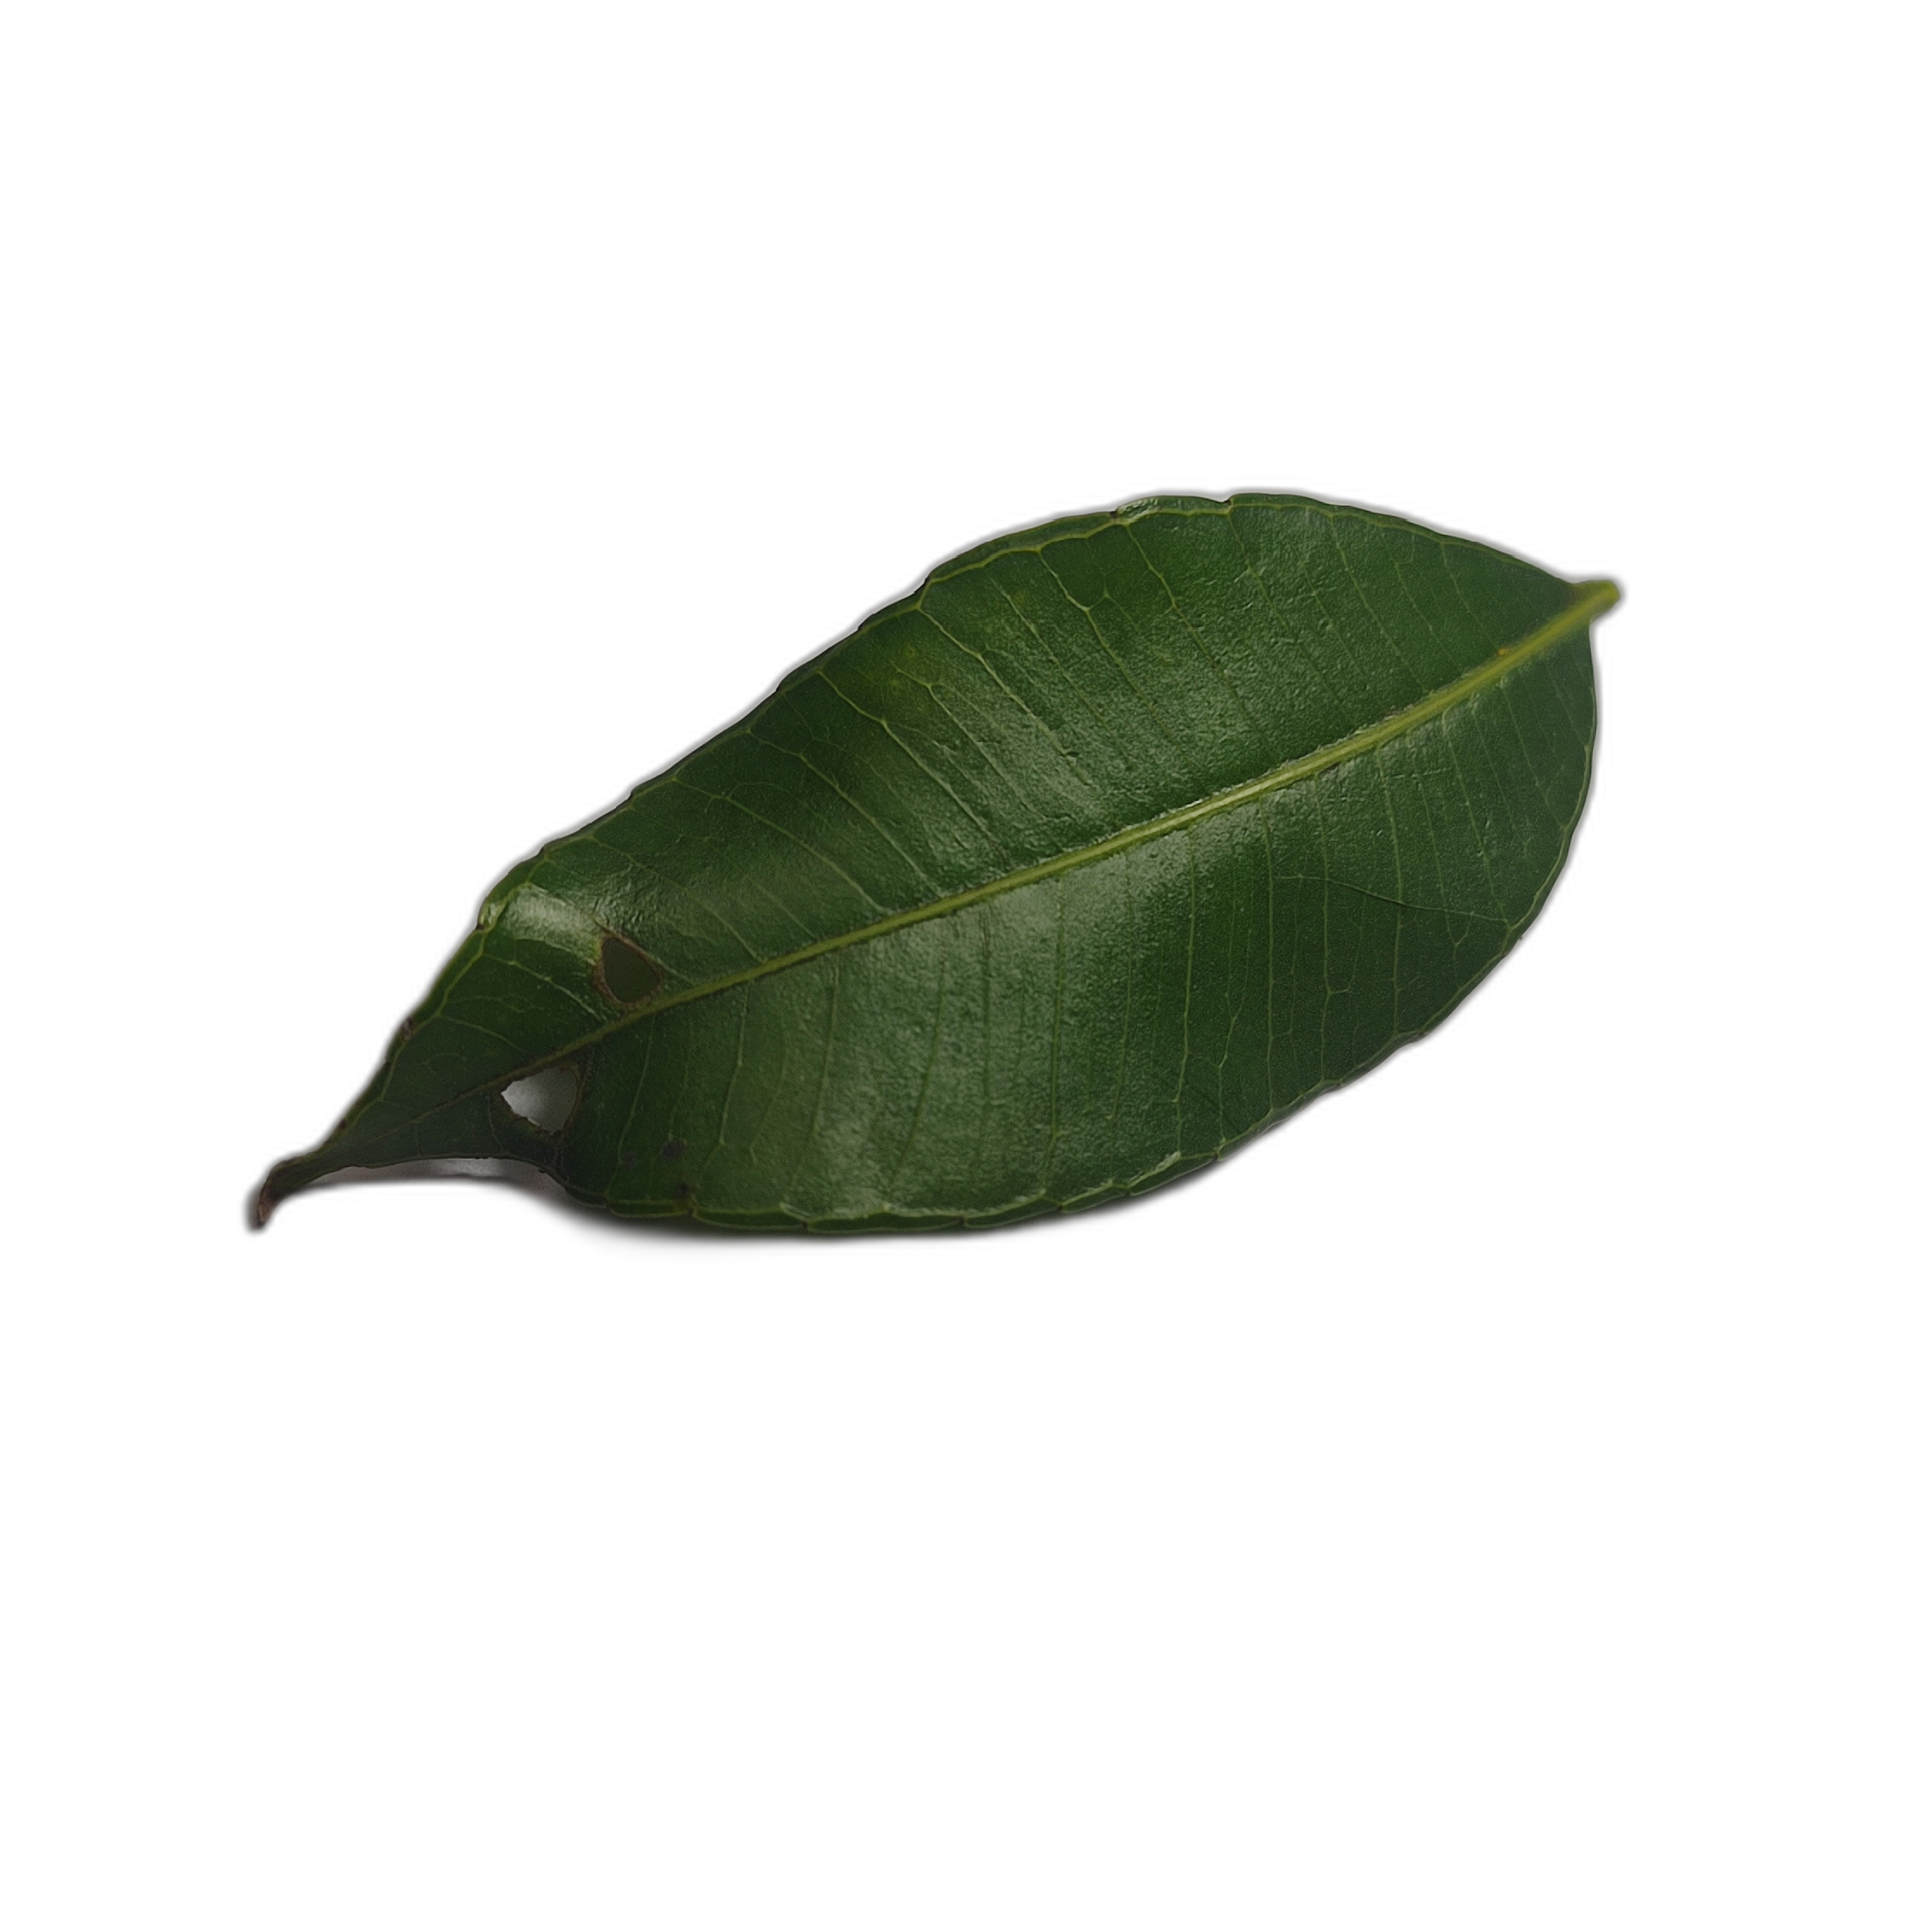
Label: healthy